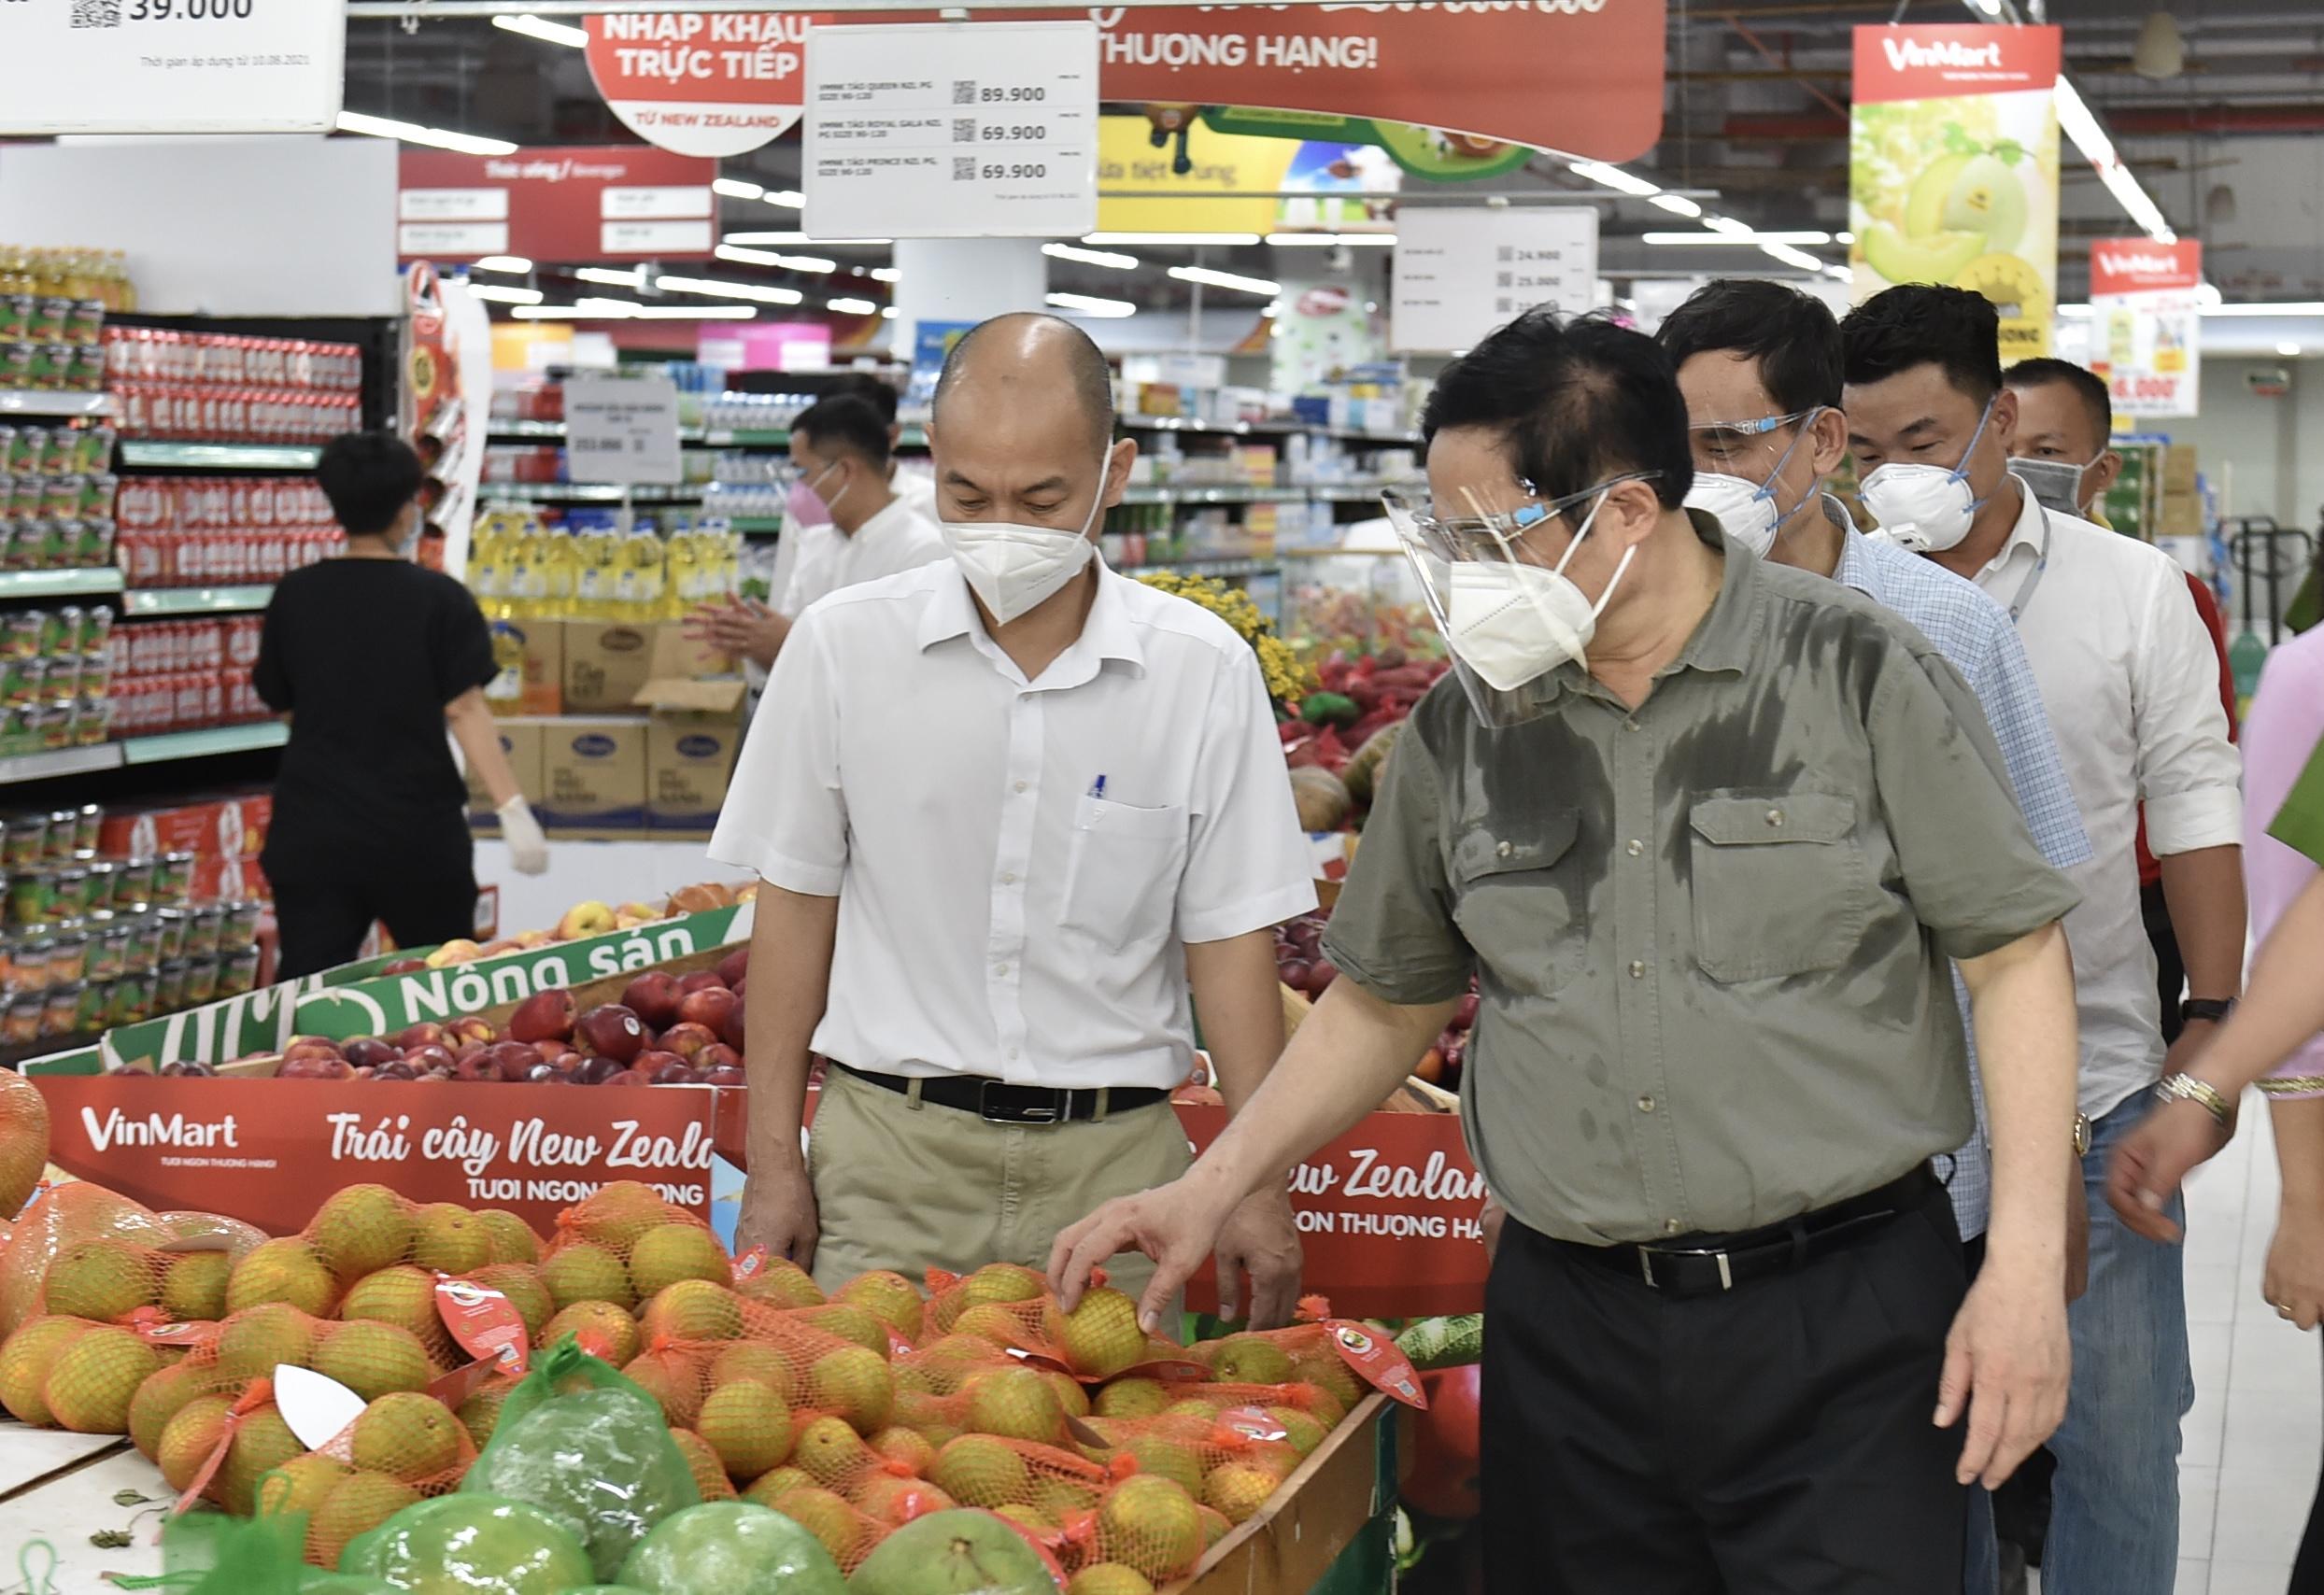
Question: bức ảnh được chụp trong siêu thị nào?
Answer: vinmart